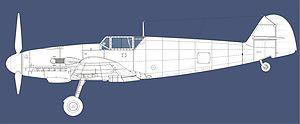
Le Messerschmitt Bf 109 est un chasseur monomoteur monoplace allemand conçu par l'ingénieur allemand Willy Messerschmitt en réponse à un appel d'offres du RLM pour la conception d'un chasseur moderne devant équiper la Luftwaffe naissante en 1935.